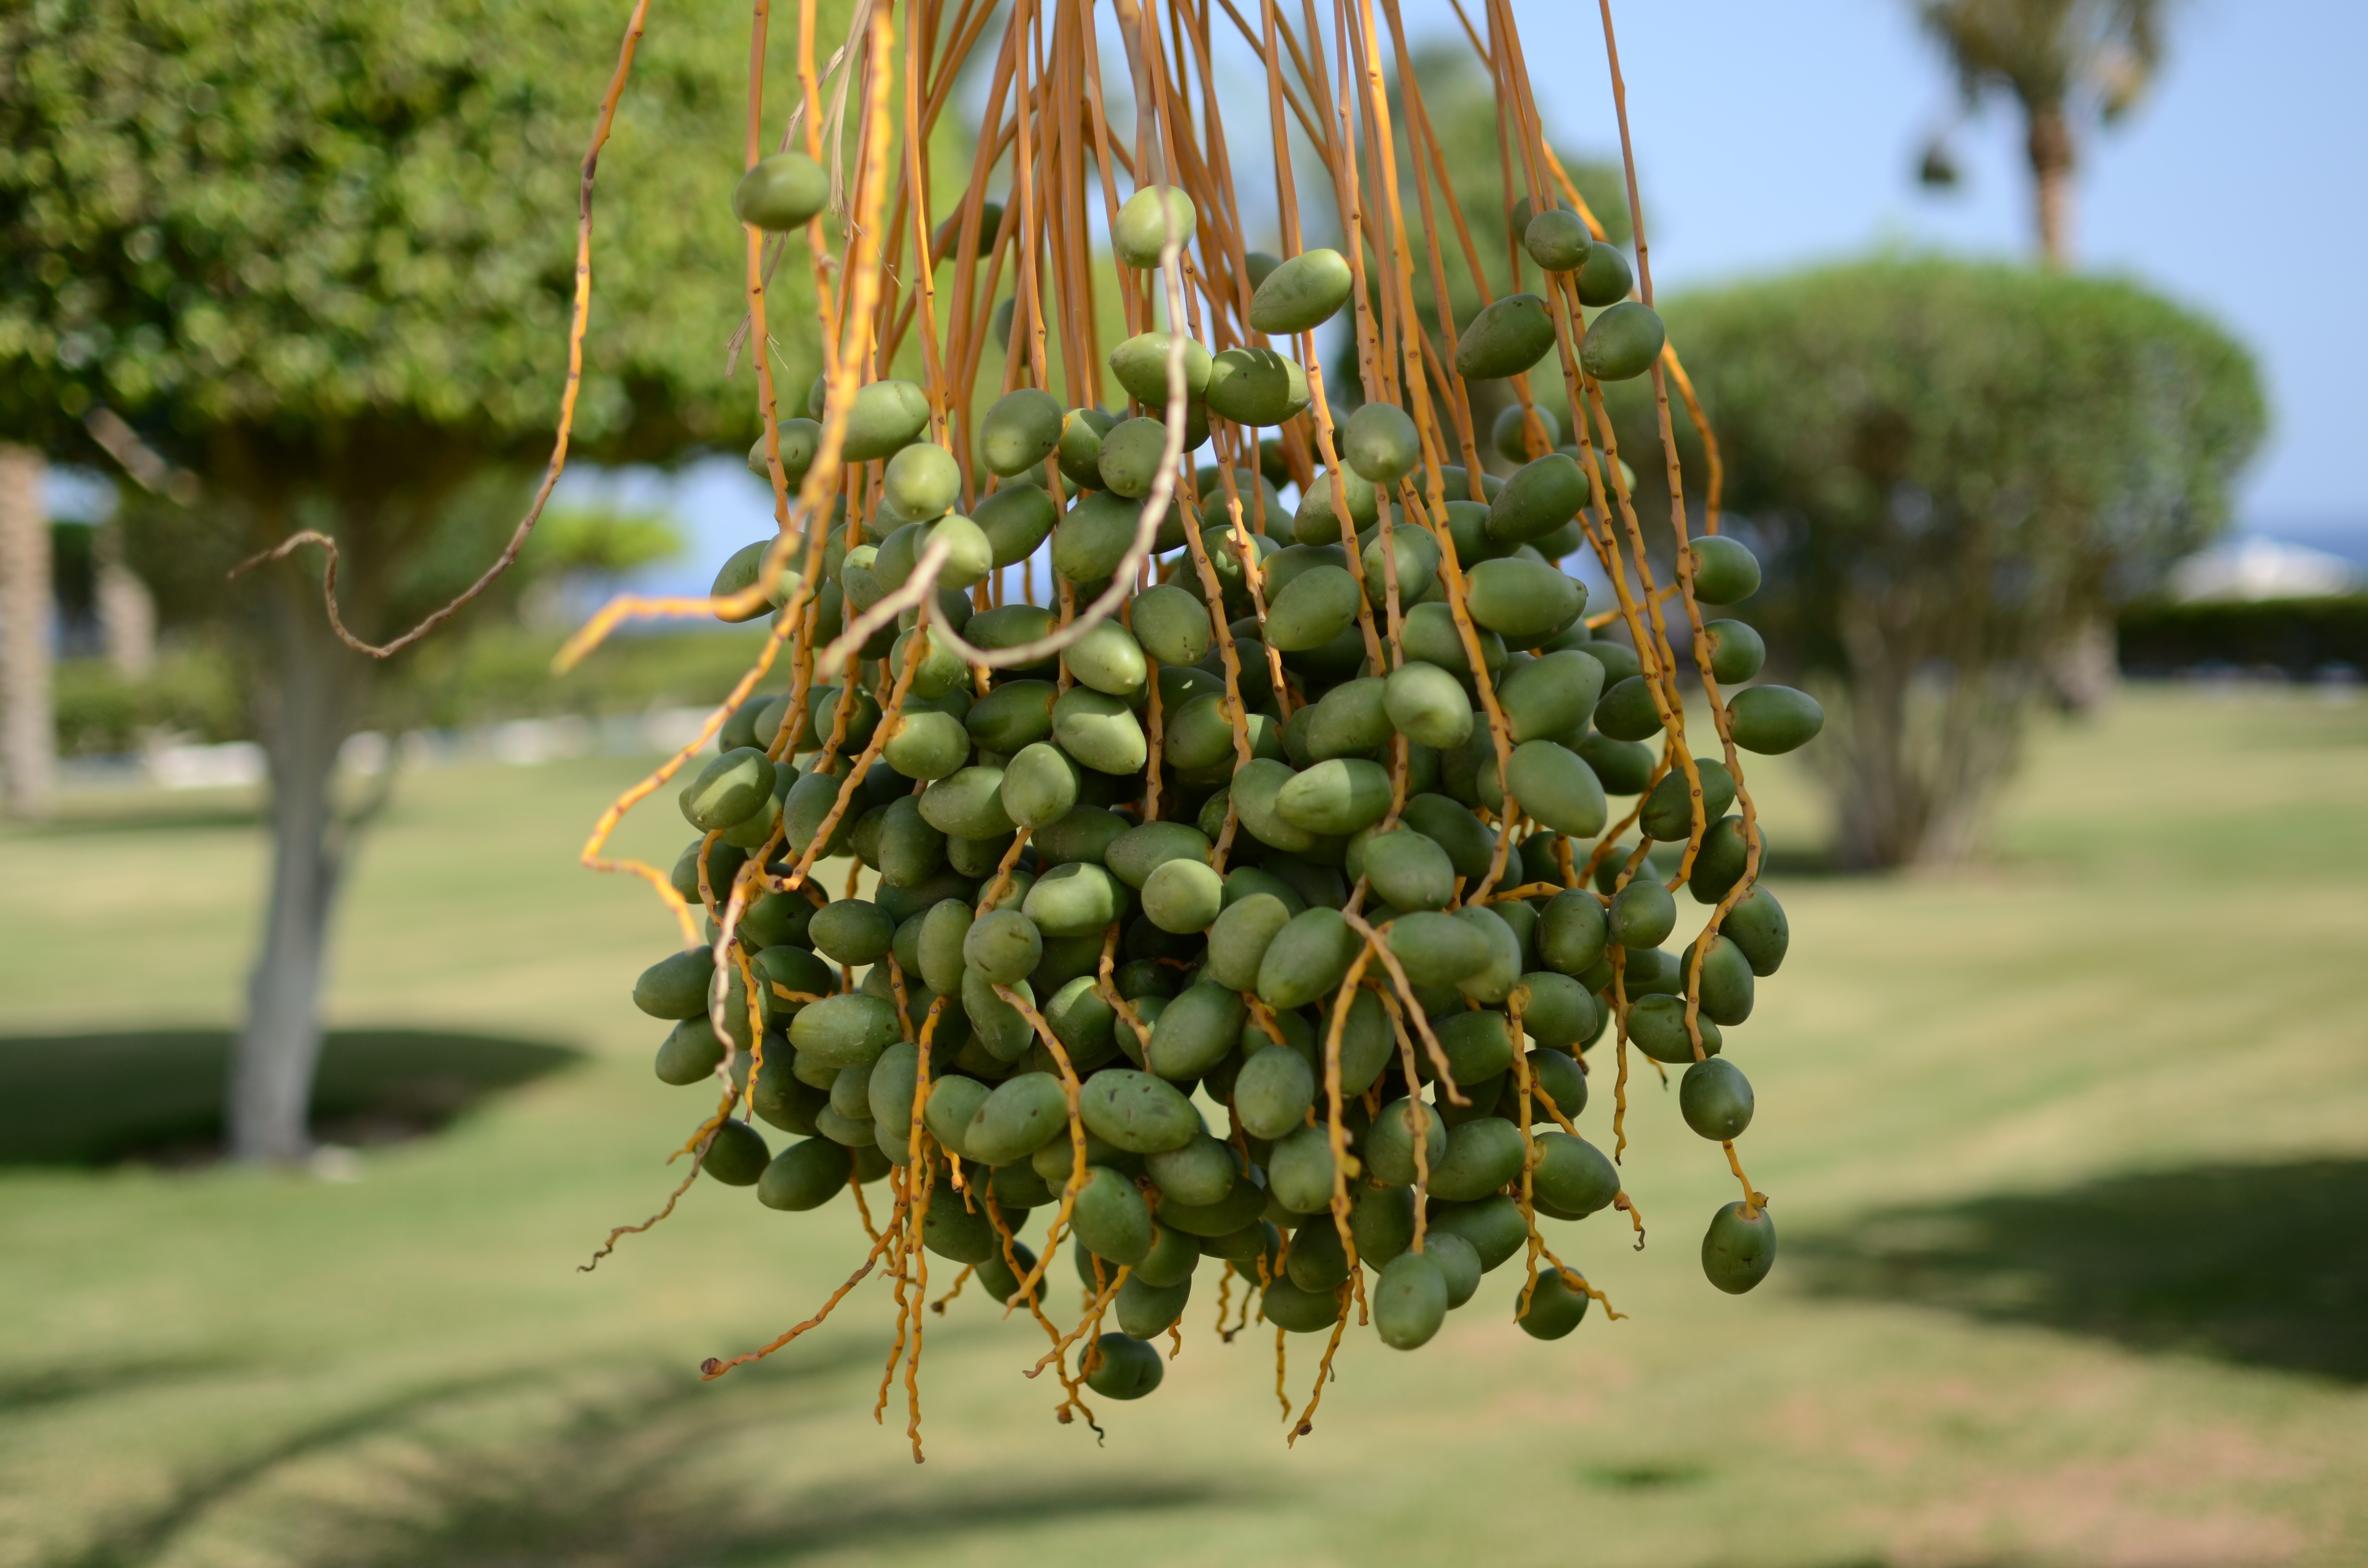
tree, nature, branch, plant, fruit, leaf, flower, food, green, produce, crop, botany, agriculture, garden, closeup, flora, seeds, vegetation, shrub, sprig, palma, flowering plant, woody plant, land plant, arecales